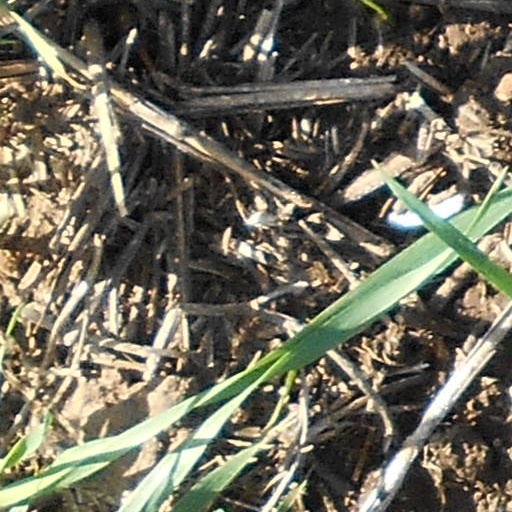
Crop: wheat